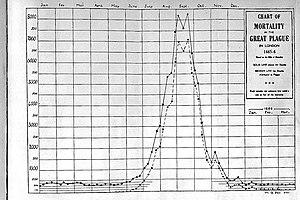
La grande peste de Londres de 1665 est une épidémie de peste bubonique qui frappa la ville de Londres en Angleterre et fit environ 75 000 morts, soit environ 20 % de sa population.